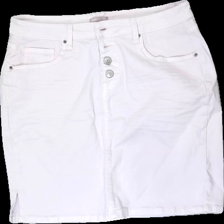
View: front
Type: Skirt
Category: Ladies
Brand: Not in the list
Brand text on label: Sincerely Loved
Colors: Pink
Material: 100% cotton
Cut: Regular
Size: 40
Season: Summer
Trend: Denim
Stains: Minor
Damage: Stretchmarks
Damage location: middle left
Damage 2: Stretchmarks
Damage 2 location: middle right
Price range: <50
Recommended usage: Export